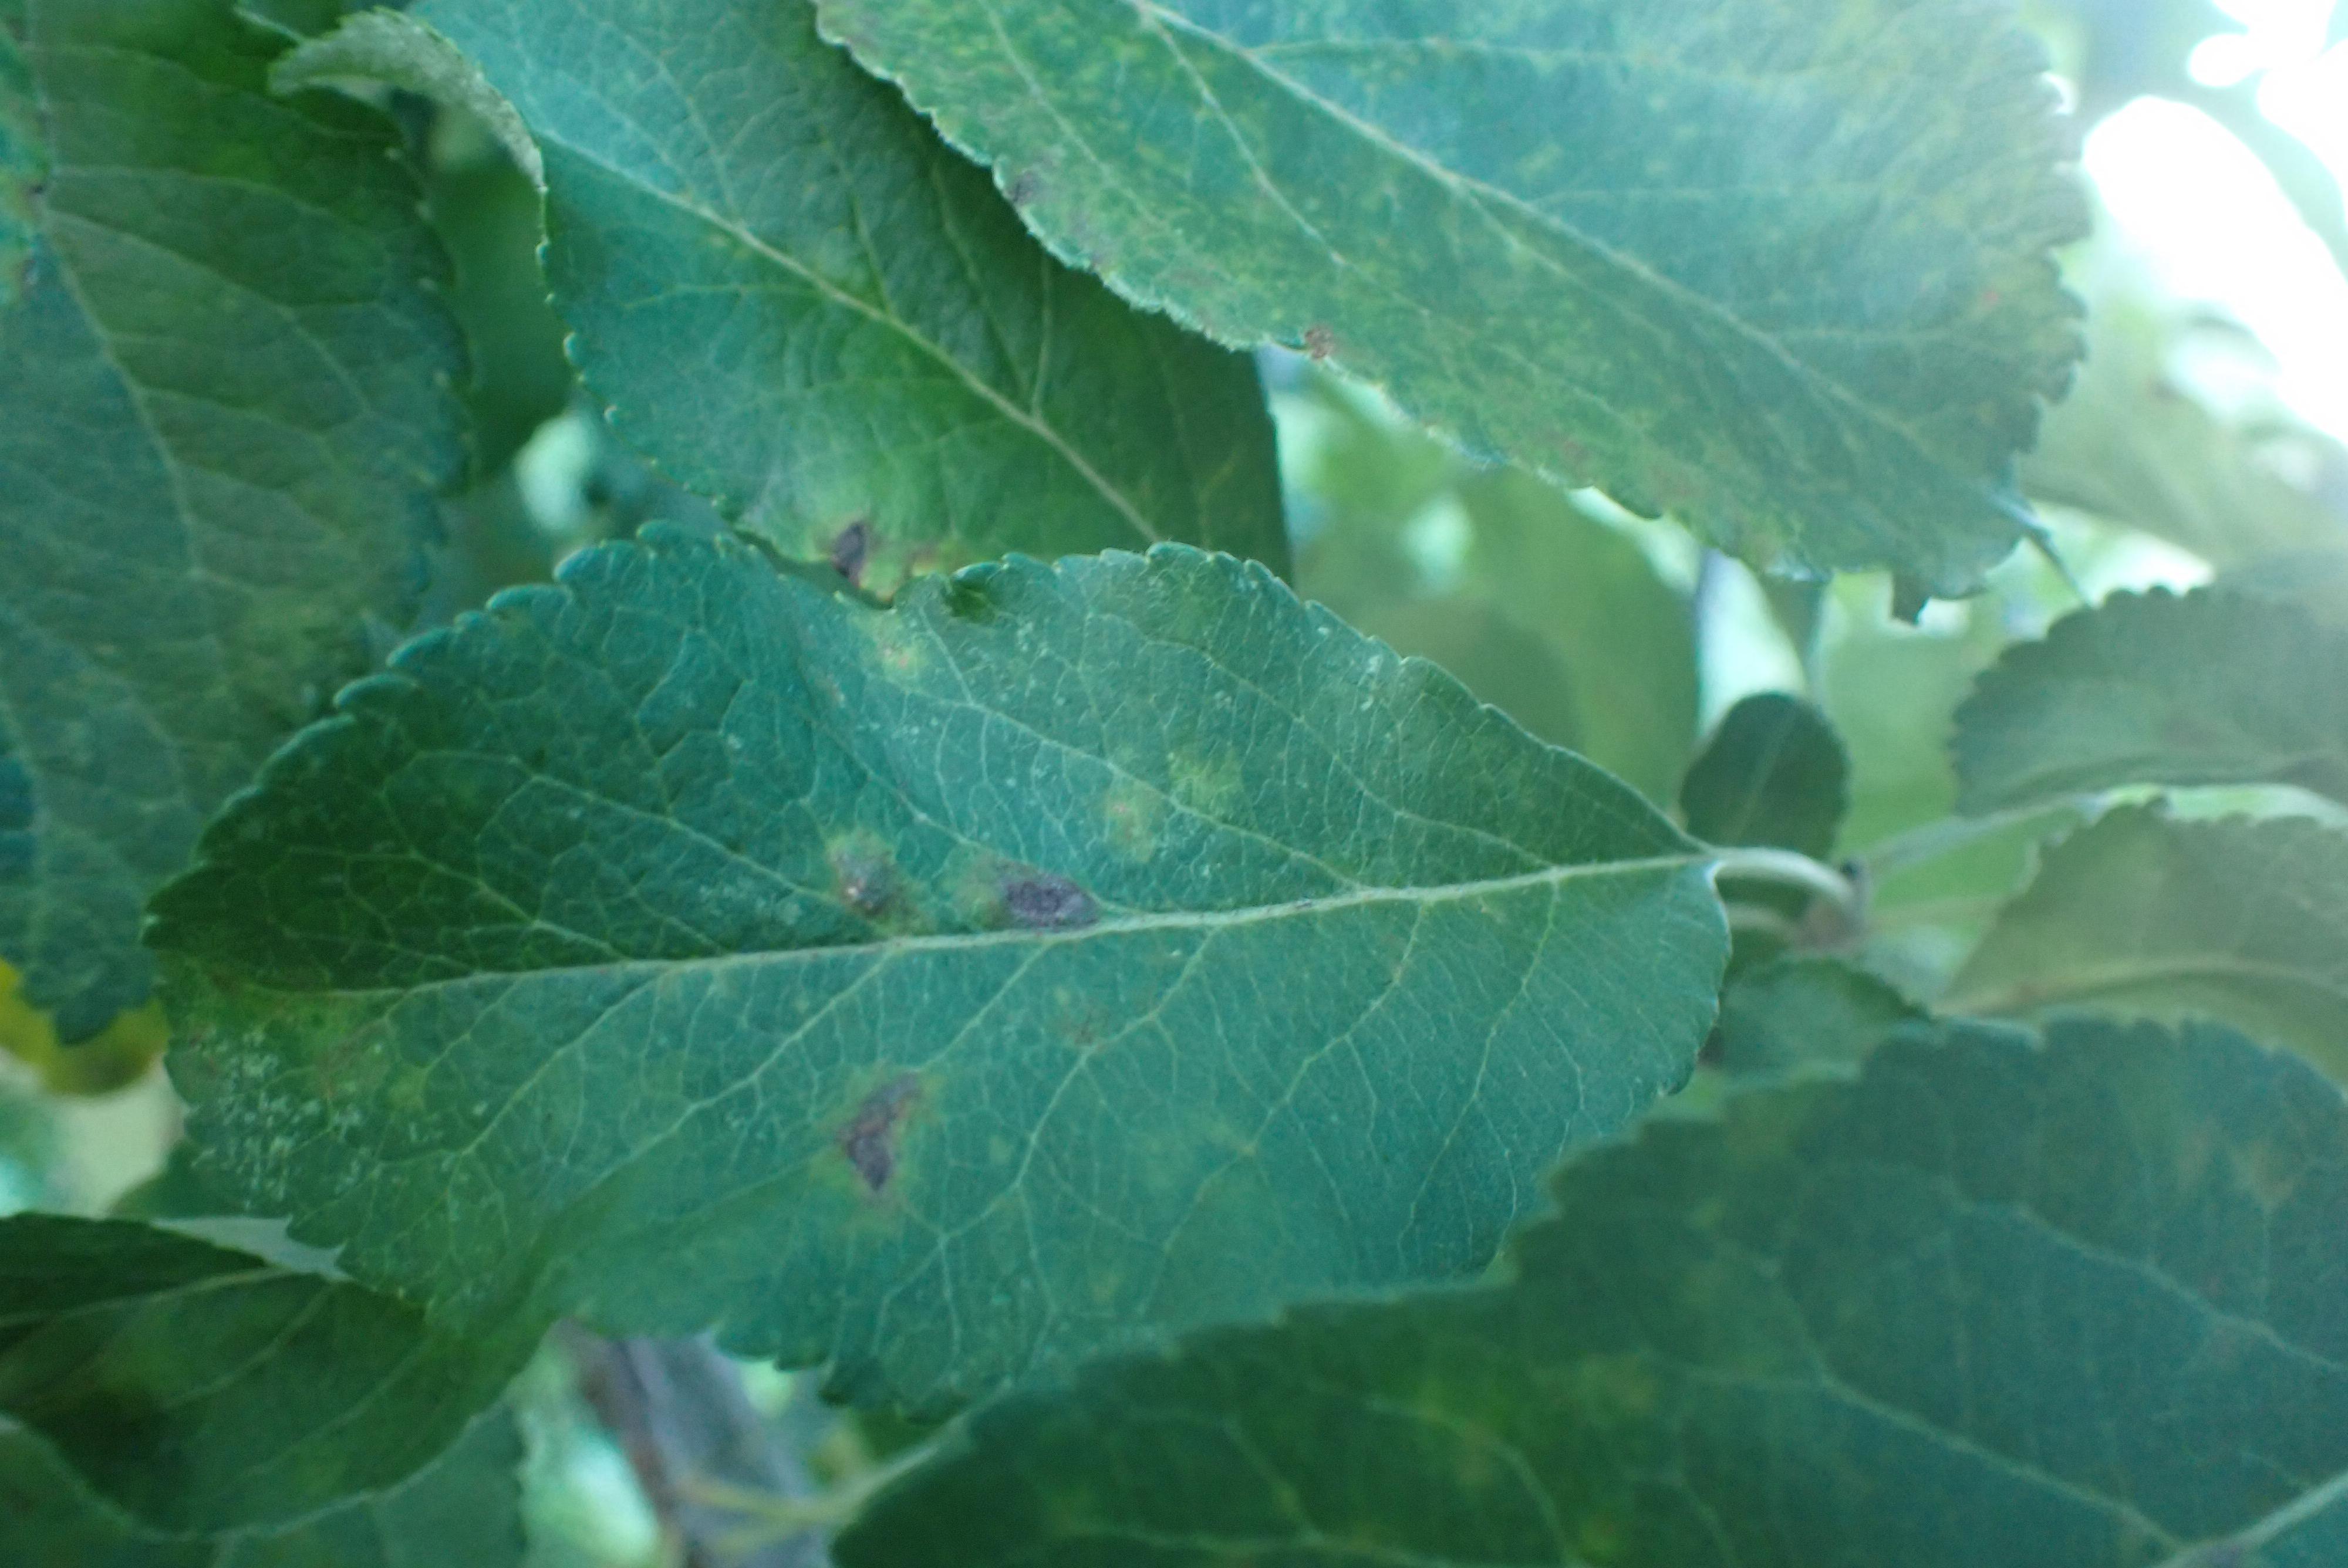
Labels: scab